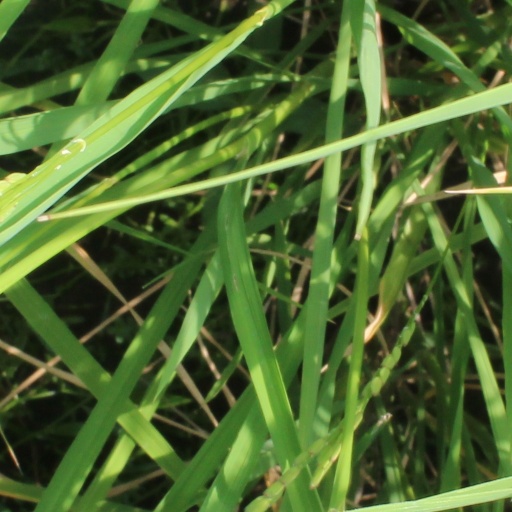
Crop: rice